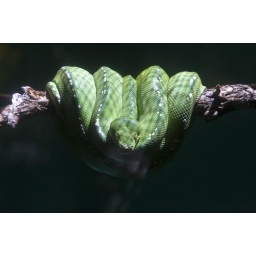
A green snake coiled around a branch at the reptile house in San Diego Zoo. San Diego, California, USA